Moonlight and Valentino

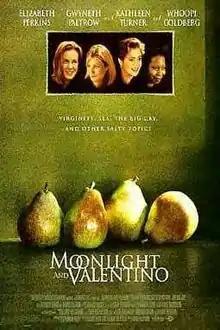
Original poster

Moonlight and Valentino is a 1995 comedy-drama film directed by David Anspaugh starring Elizabeth Perkins, Gwyneth Paltrow, Kathleen Turner, Whoopi Goldberg and Jon Bon Jovi. The screenplay by Ellen Simon is based on her semi-autobiographical play of the same title, written after the death of her husband.